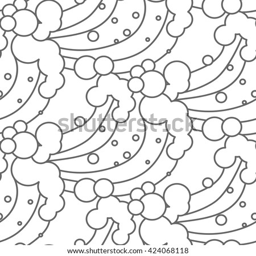
ocean waves black and white seamless pattern .